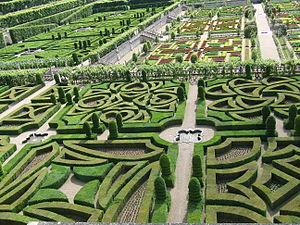
La Renaissance française est un mouvement artistique et culturel situé en France entre le milieu du XVᵉ siècle et le début du XVIIᵉ siècle. Étape de l'époque moderne, la Renaissance apparaît en France après le début du mouvement en Italie et sa propagation dans d'autres pays européens.
Les jardins de la Renaissance française sont un style de jardin inspiré à l'origine par les jardins de la Renaissance italienne, qui a évolué par la suite pour donner naissance au style plus grandiose et plus formel du jardin à la française sous le règne de Louis XIV, à partir du milieu du XVIIᵉ siècle.